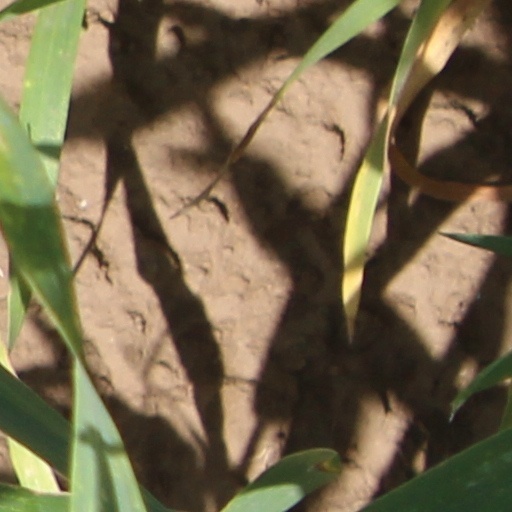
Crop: wheat